Active service unit

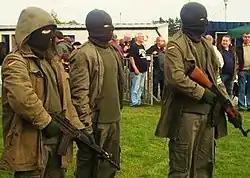
Active service unit at a 1981 hunger strikes commemoration in Galbally, County Tyrone, 2009, as part of a re-enactment. The weapons are a Beretta AR70, a MAC-10 machine pistol (with sound suppressor) and an AK-47 assault rifle.

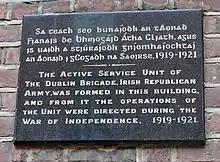
Wall plaque in Great Denmark Street, Dublin where the 1919 IRA Active Service Unit of the Dublin Brigade was founded. Every Brigade had an Active Service Unit; these were also called "Flying Columns."

An active service unit (ASU) was a Provisional Irish Republican Army (IRA) cell of four to ten members, tasked with carrying out armed attacks. In 2002, the IRA had about 1,000 active members of which about 300 were in active service units. The concept was first pioneered by Tom McEllistrim and other members of the Irish Republican Army.